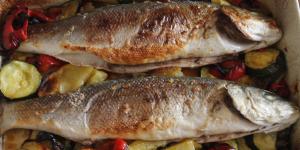
lubina al horno con verduras